Heathcote Williams

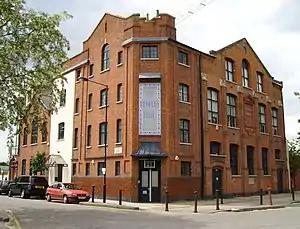
The National Theatre of Frestonia: by day it was the People's Hall, focal point for the independence movement. It staged Williams's one-act play "The Immortalist", in which David Rappaport interviewed a 278-year-old man. In a later Institute of Contemporary Arts production the TV personality Joan Bakewell played the incredulous interviewer.

Williams' contact with television overlapped with his activity in community politics. In a 1970s experiment by the BBC in public access television Williams, in the guise of a tree, spoke for fifteen minutes on the virtues of life unencumbered by the rule of Westminster. Albion Free State was his name for a utopian vision of an England free from government and bosses. Williams was one of 120 or so squatters who had commandeered a small chunk of West London, just about visible from BBC Television Centre itself. Frestonia, as the extensive squat was known, had declared itself independent of Great Britain. The actor David Rappaport was proclaimed Foreign Minister and Williams served as ambassador to the UK. Postage stamps were issued bearing the face of Guy the Gorilla instead of the Queen; they made no mention of currency, but simply carried the legend, "God Will Provide". The project, which exasperated the authorities for years, provoked much litigation before the bulldozers were finally able to move in.